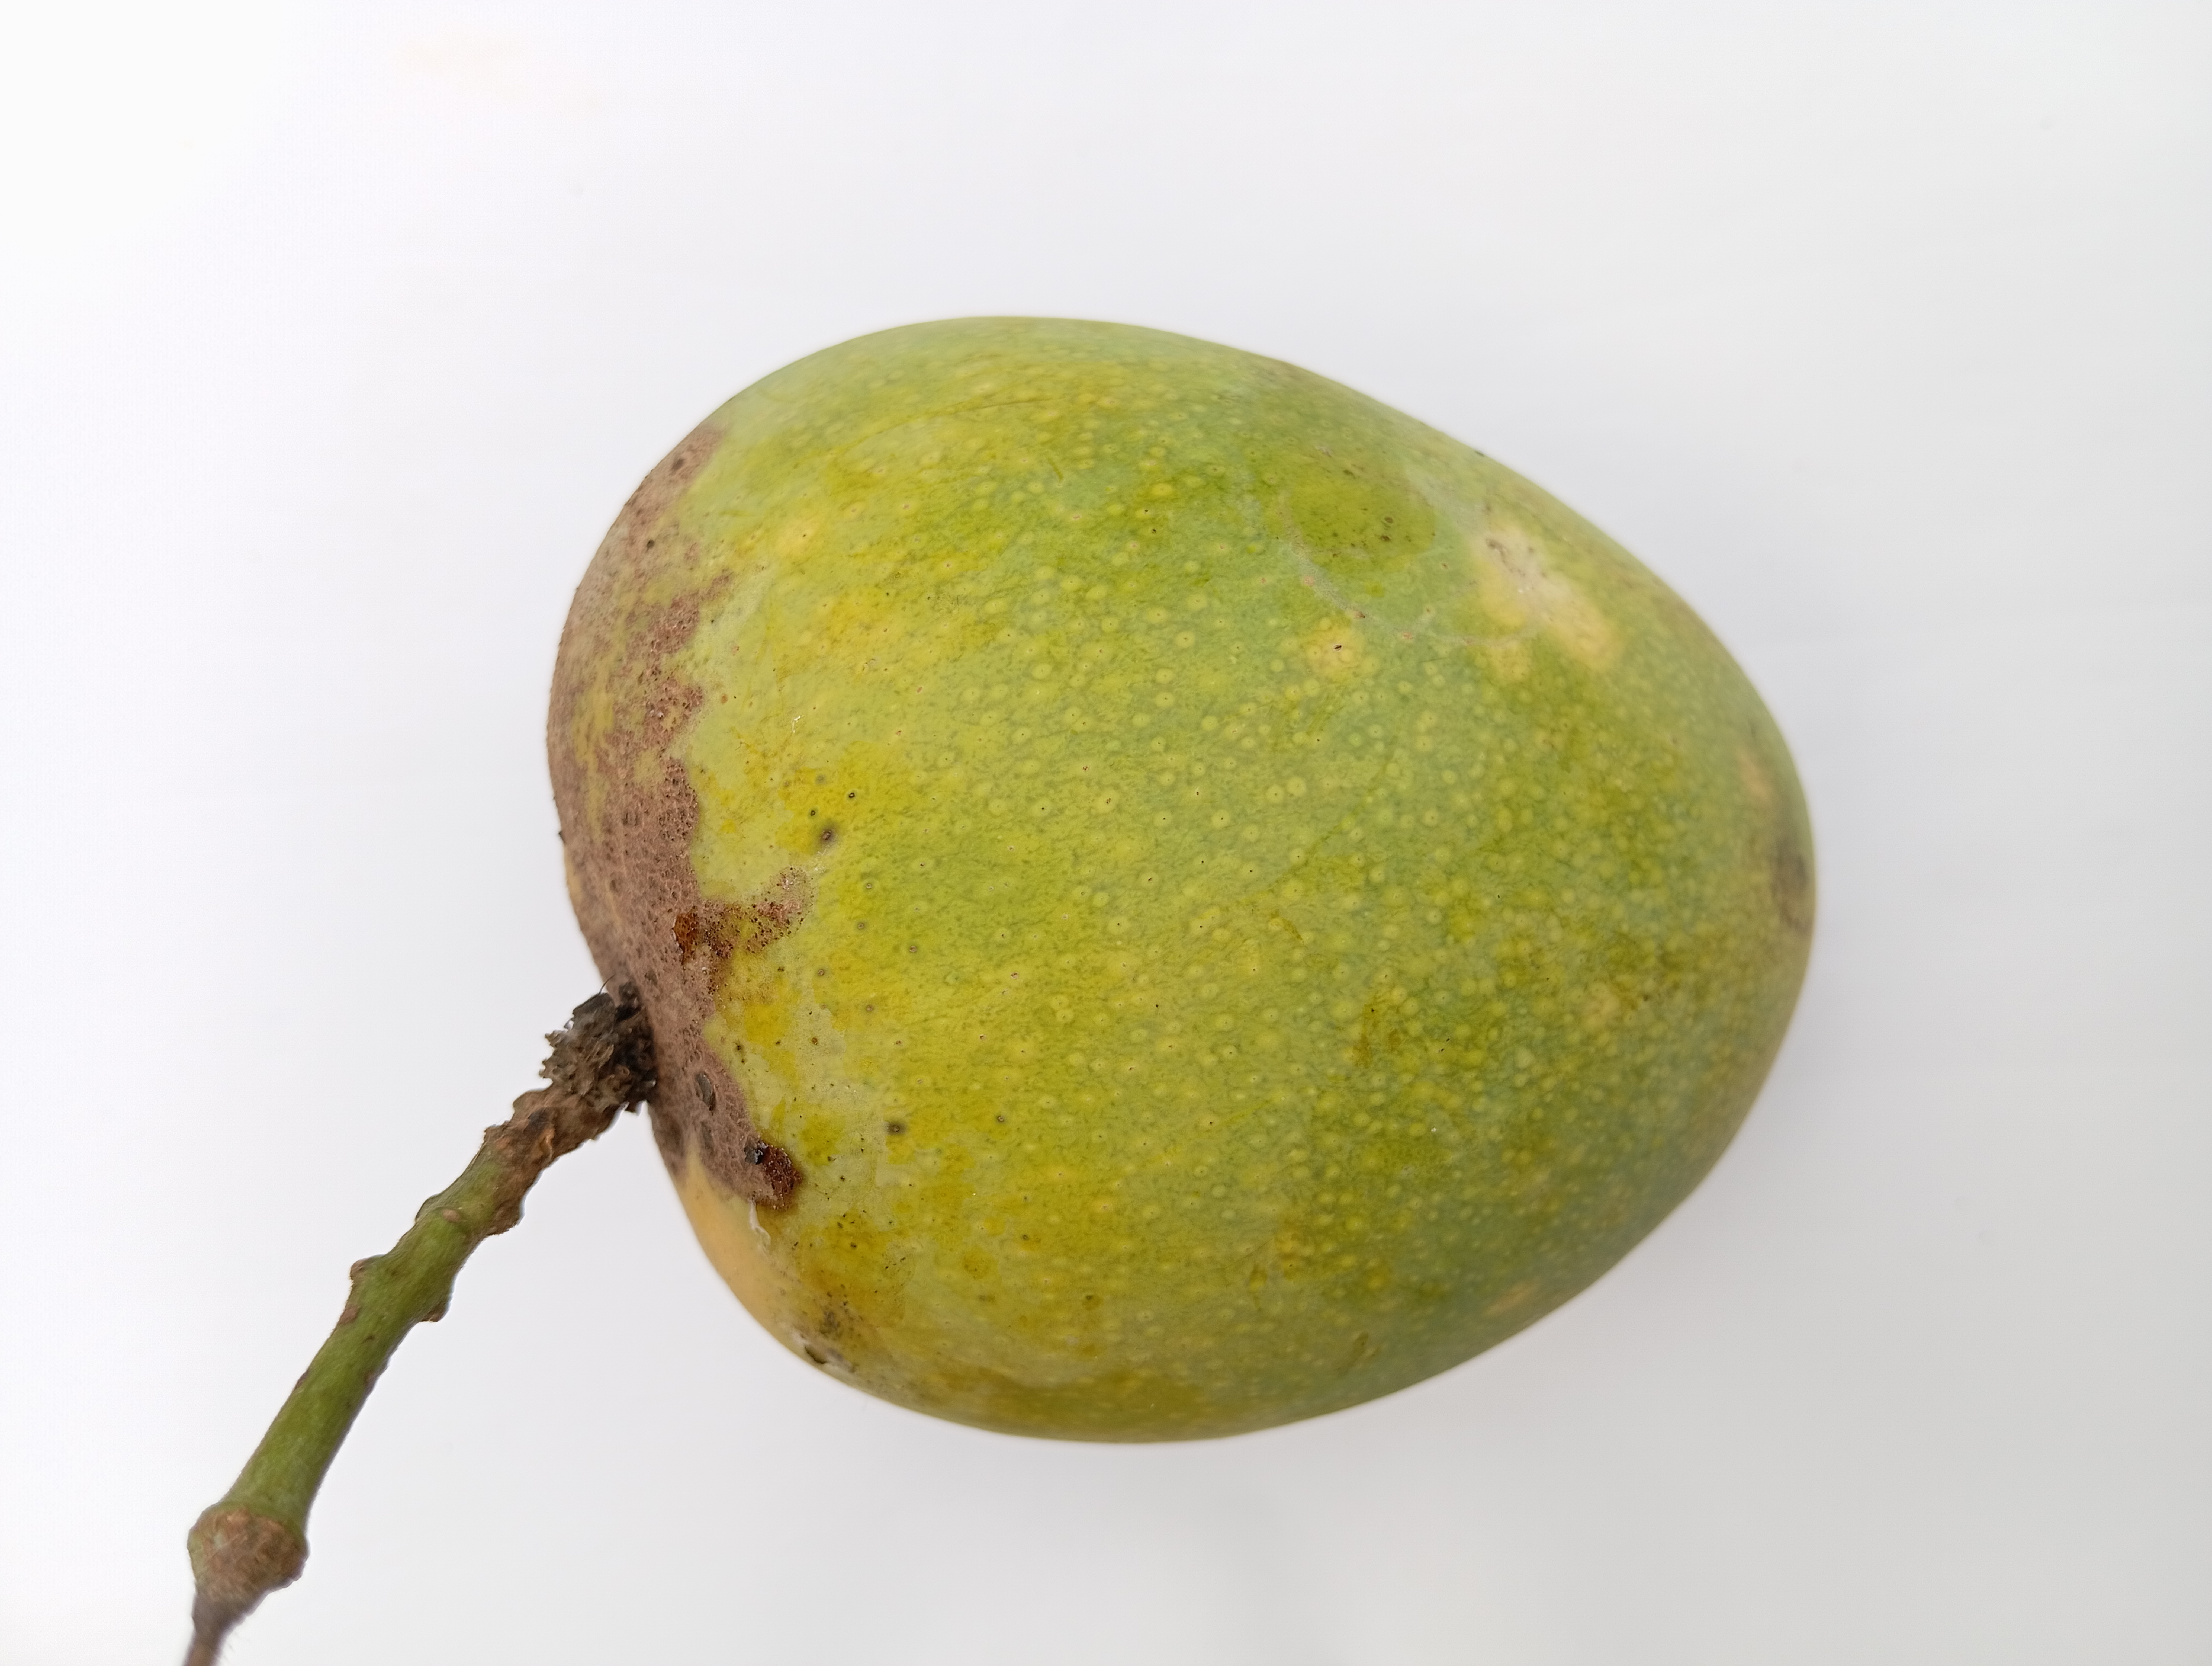
Mango variety: Himsagar